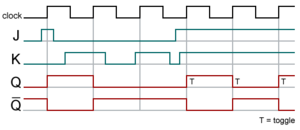
Flip-flop (digital elektronik) / Forskellige typer flip-flops / J/K-flip-flop
J-K flip-flop timing diagram.
En flip-flop er en fællesbetegnelse for en række simple elektroniske kredsløb, opbygget af logiske gates, og som anvendes indenfor den digitale elektronik. Alle flip-flops har to ting til fælles: